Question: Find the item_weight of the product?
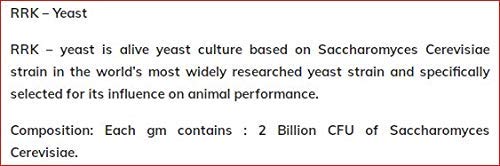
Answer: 2 gram